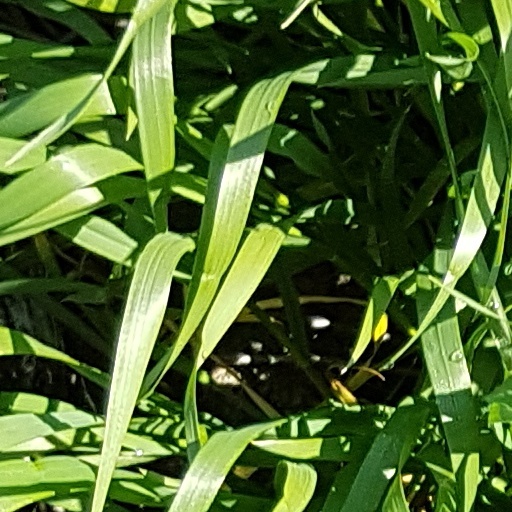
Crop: wheat